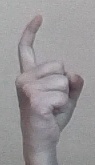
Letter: ra